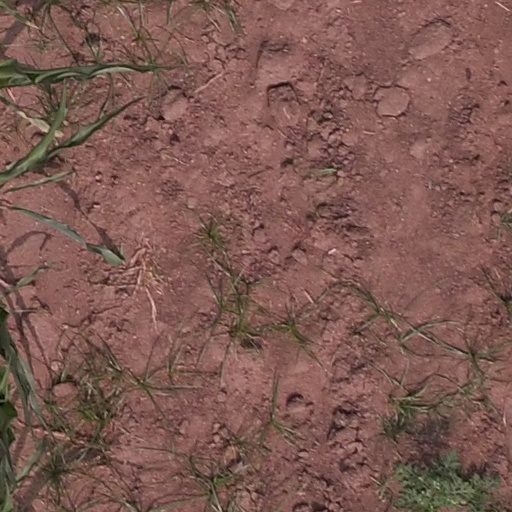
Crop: maize; corn